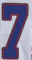
Number: 7